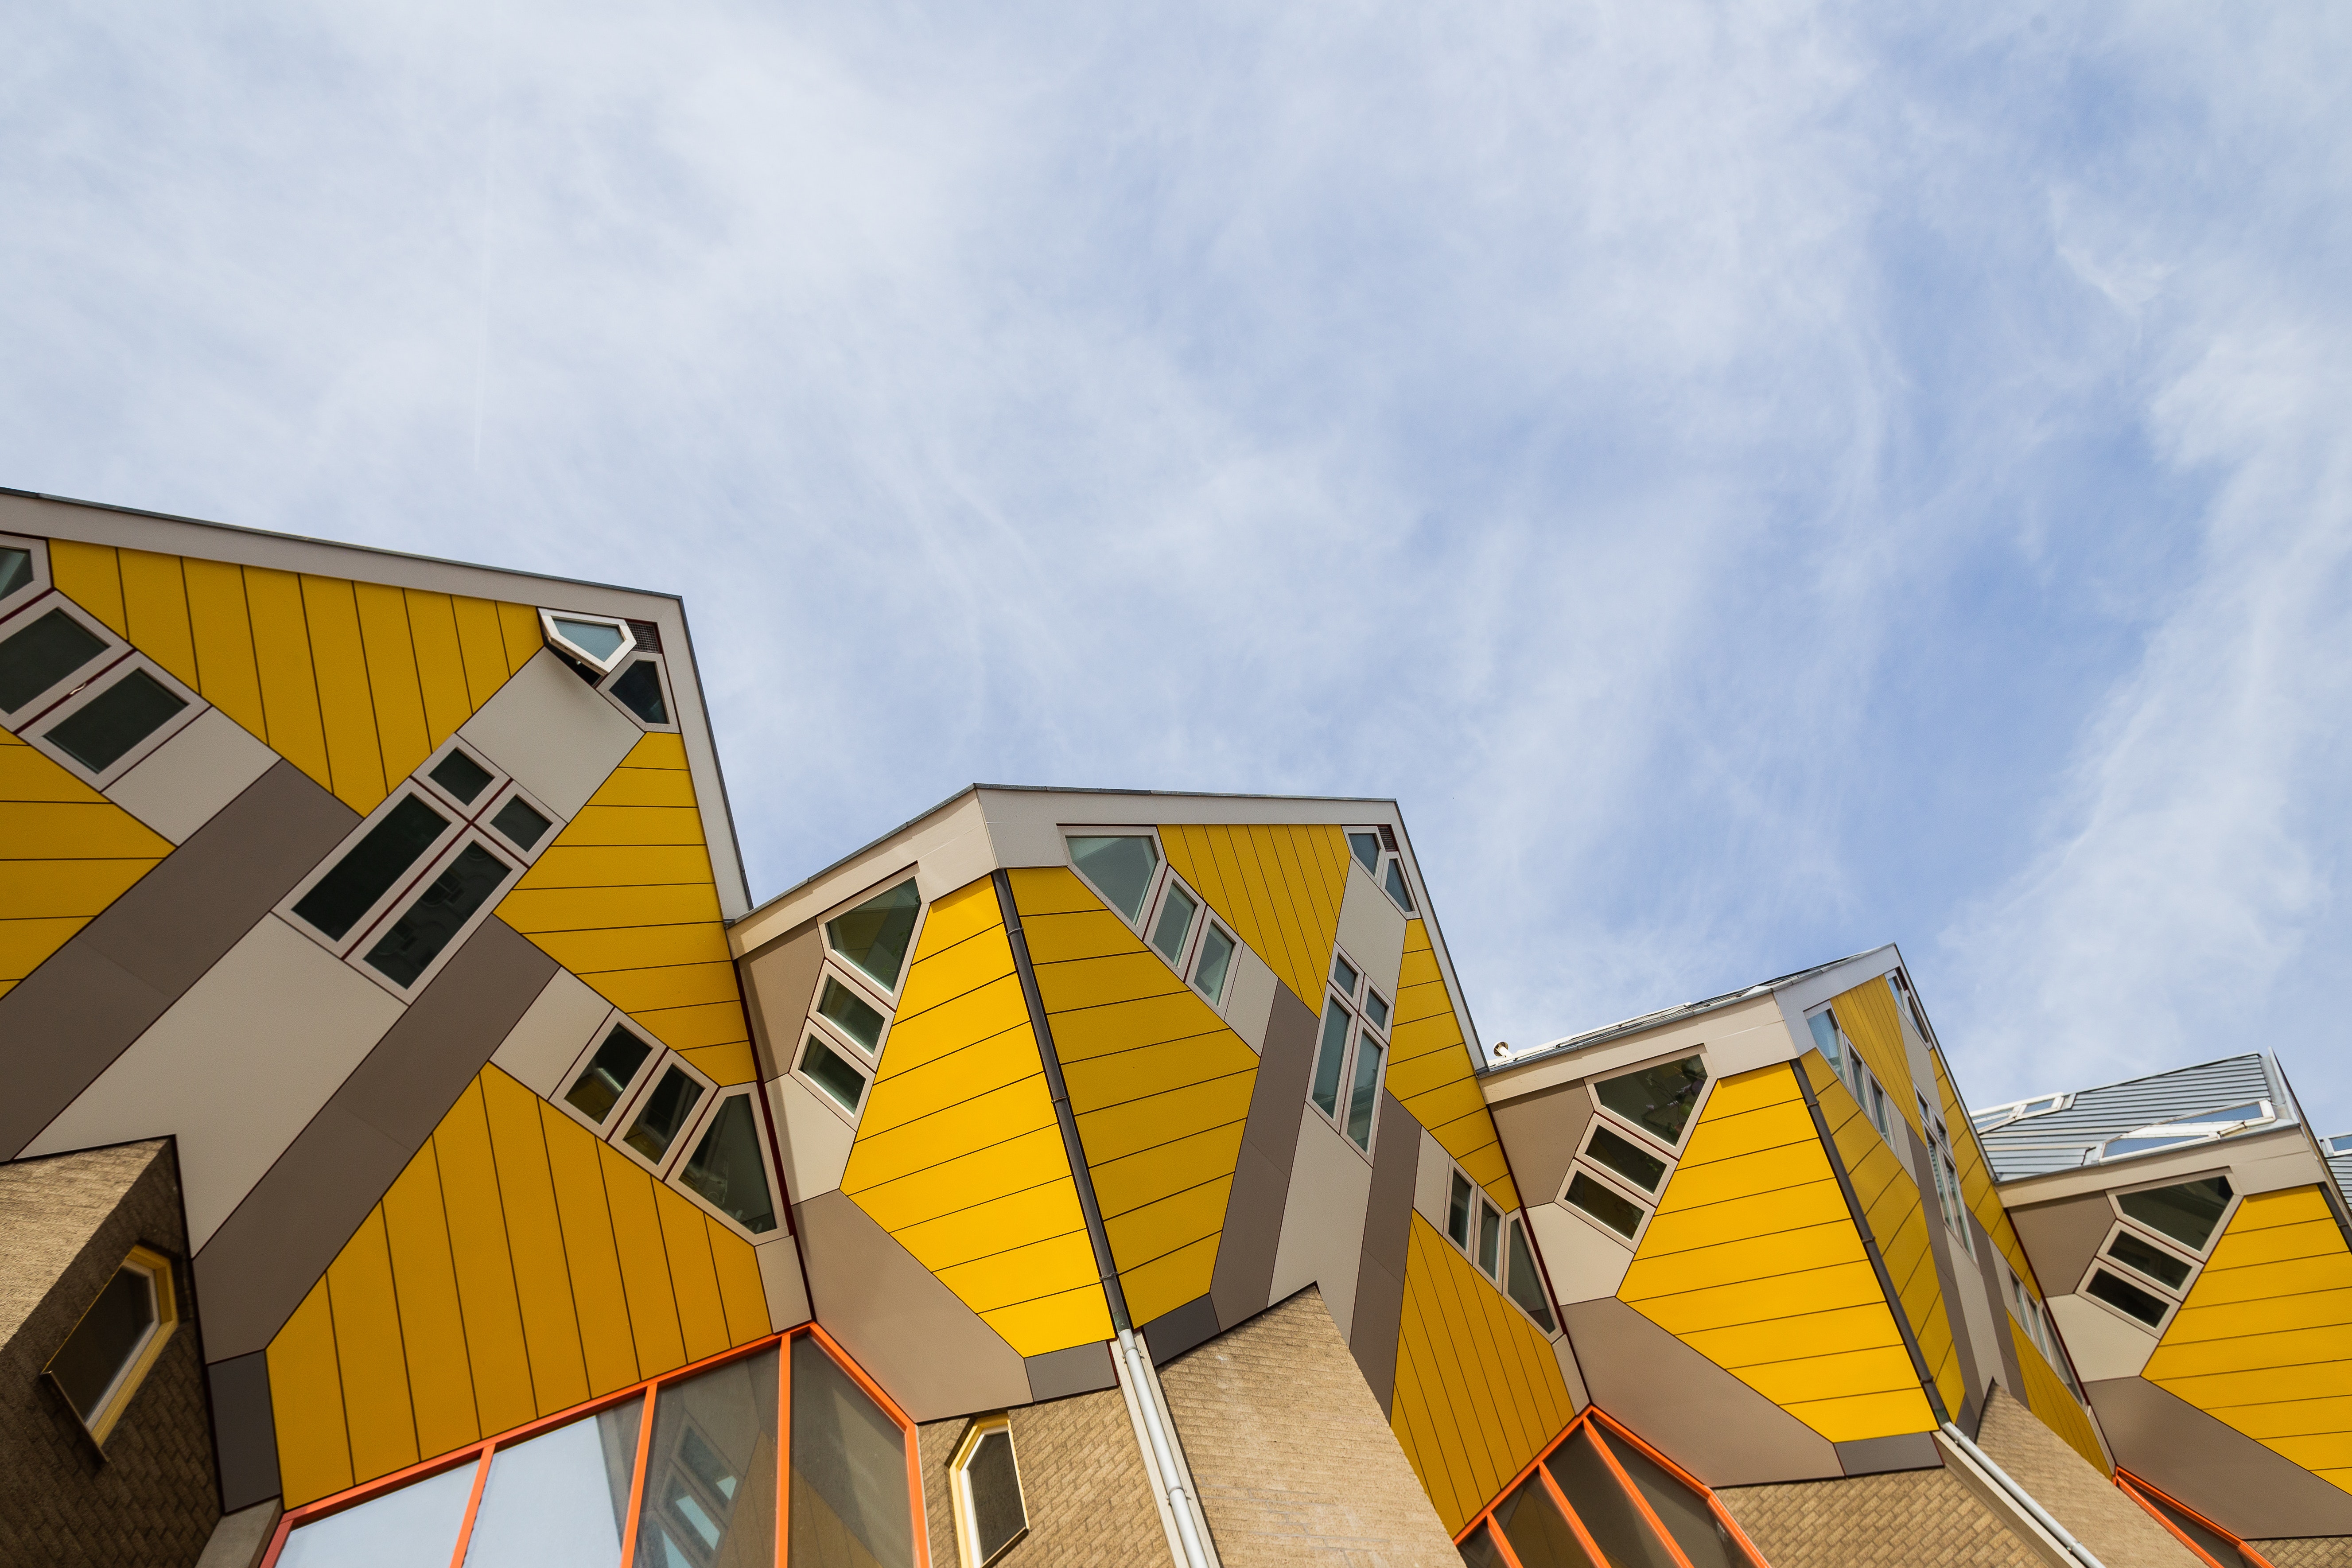
yellow, architecture, sky, daytime, urban area, facade, wall, house, line, roof, building, design, neighbourhood, Material property, city, cloud, residential area, urban design, vacation, window, pattern, glass, world, tourism